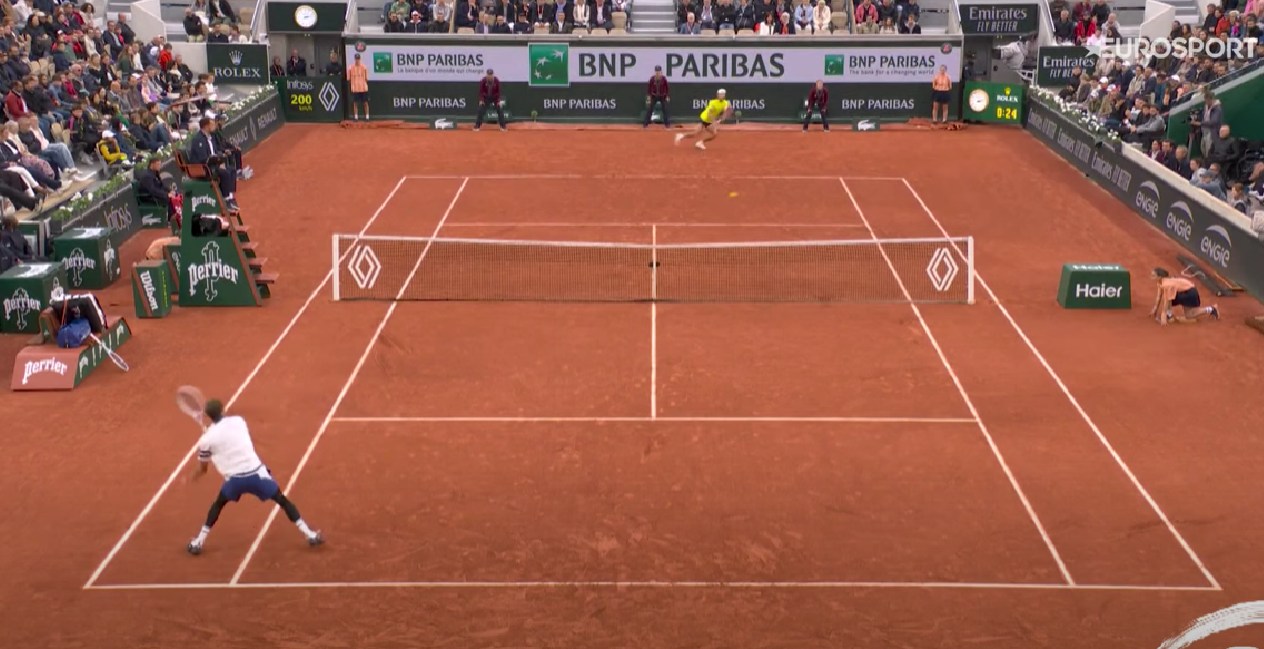
Tennis player A is at the baseline and player B is at the baseline.